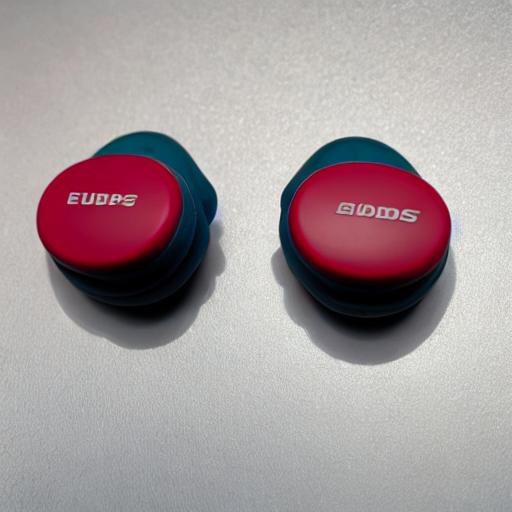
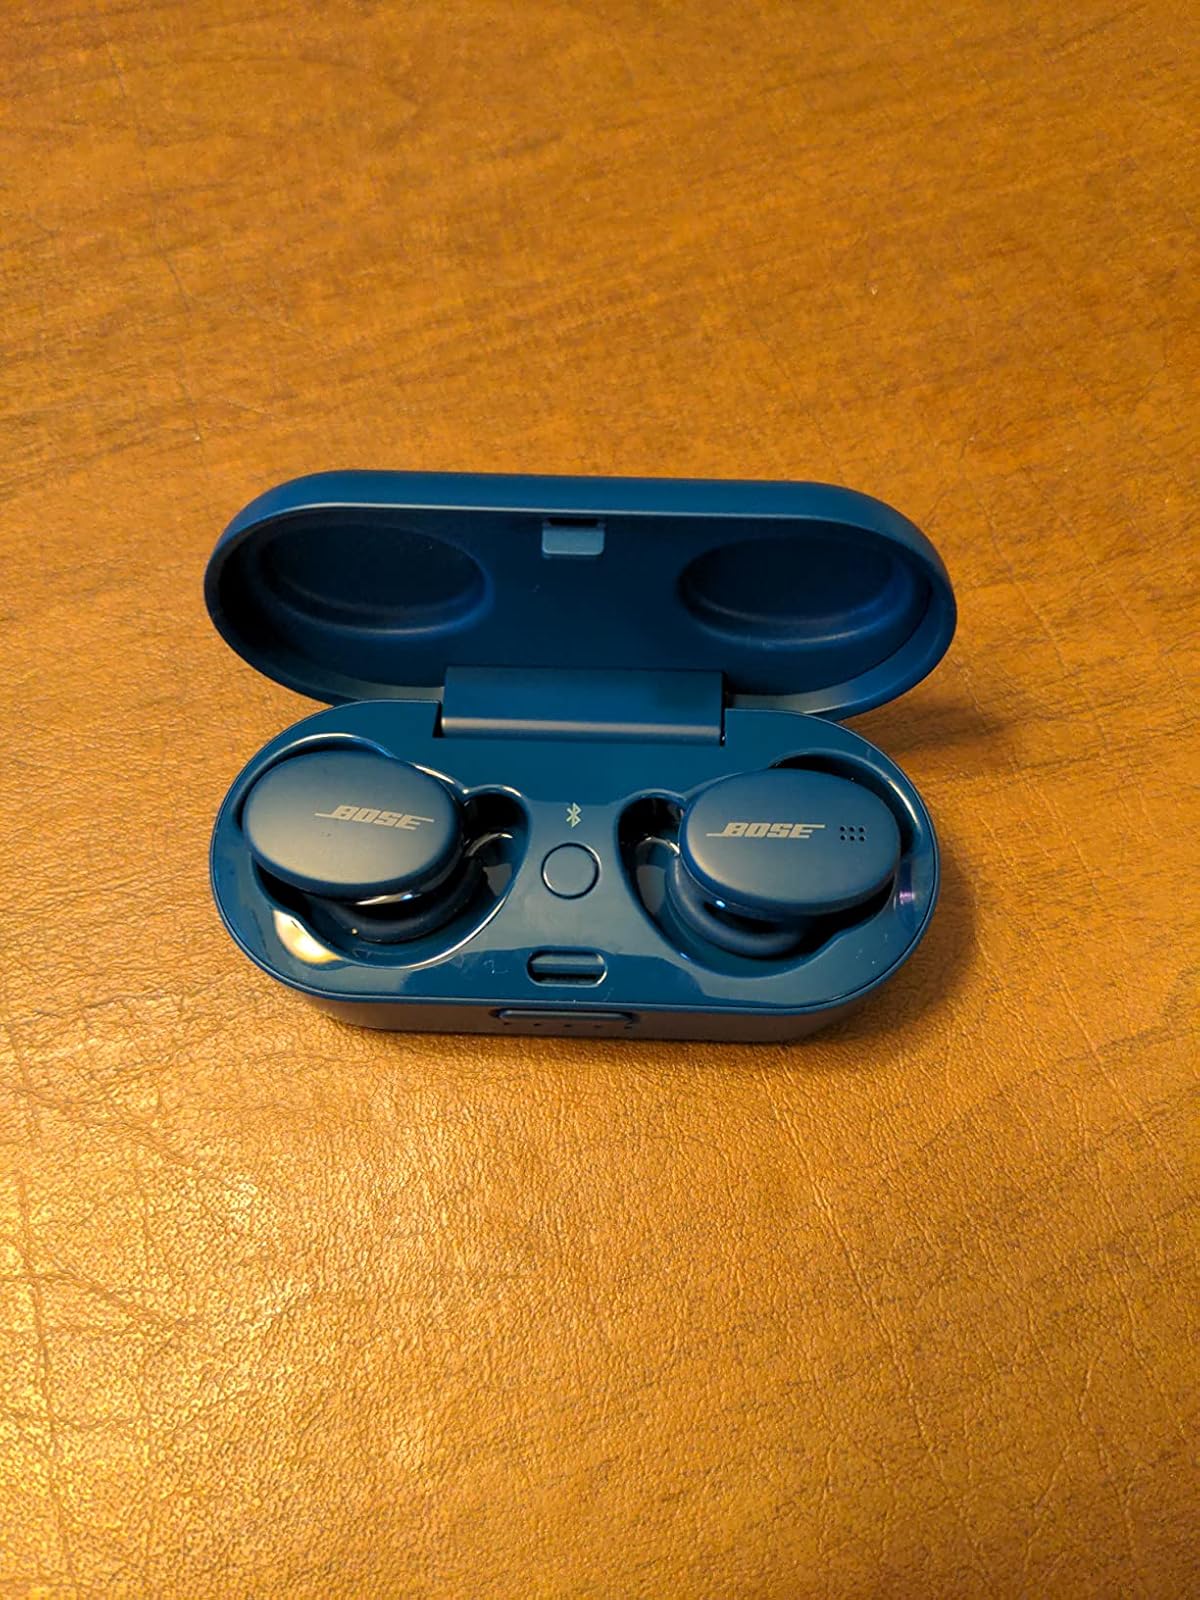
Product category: earbuds
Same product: no